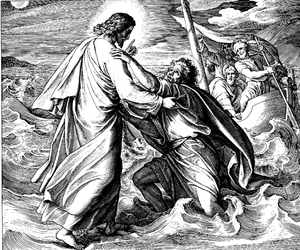
Gravure en bois pour «Die Bibel in Bildern», 1860."